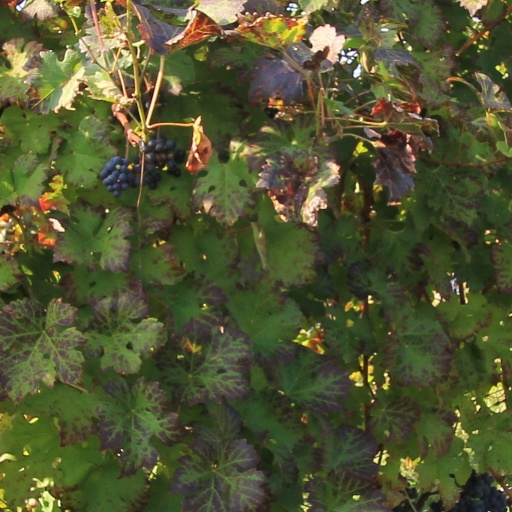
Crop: grape